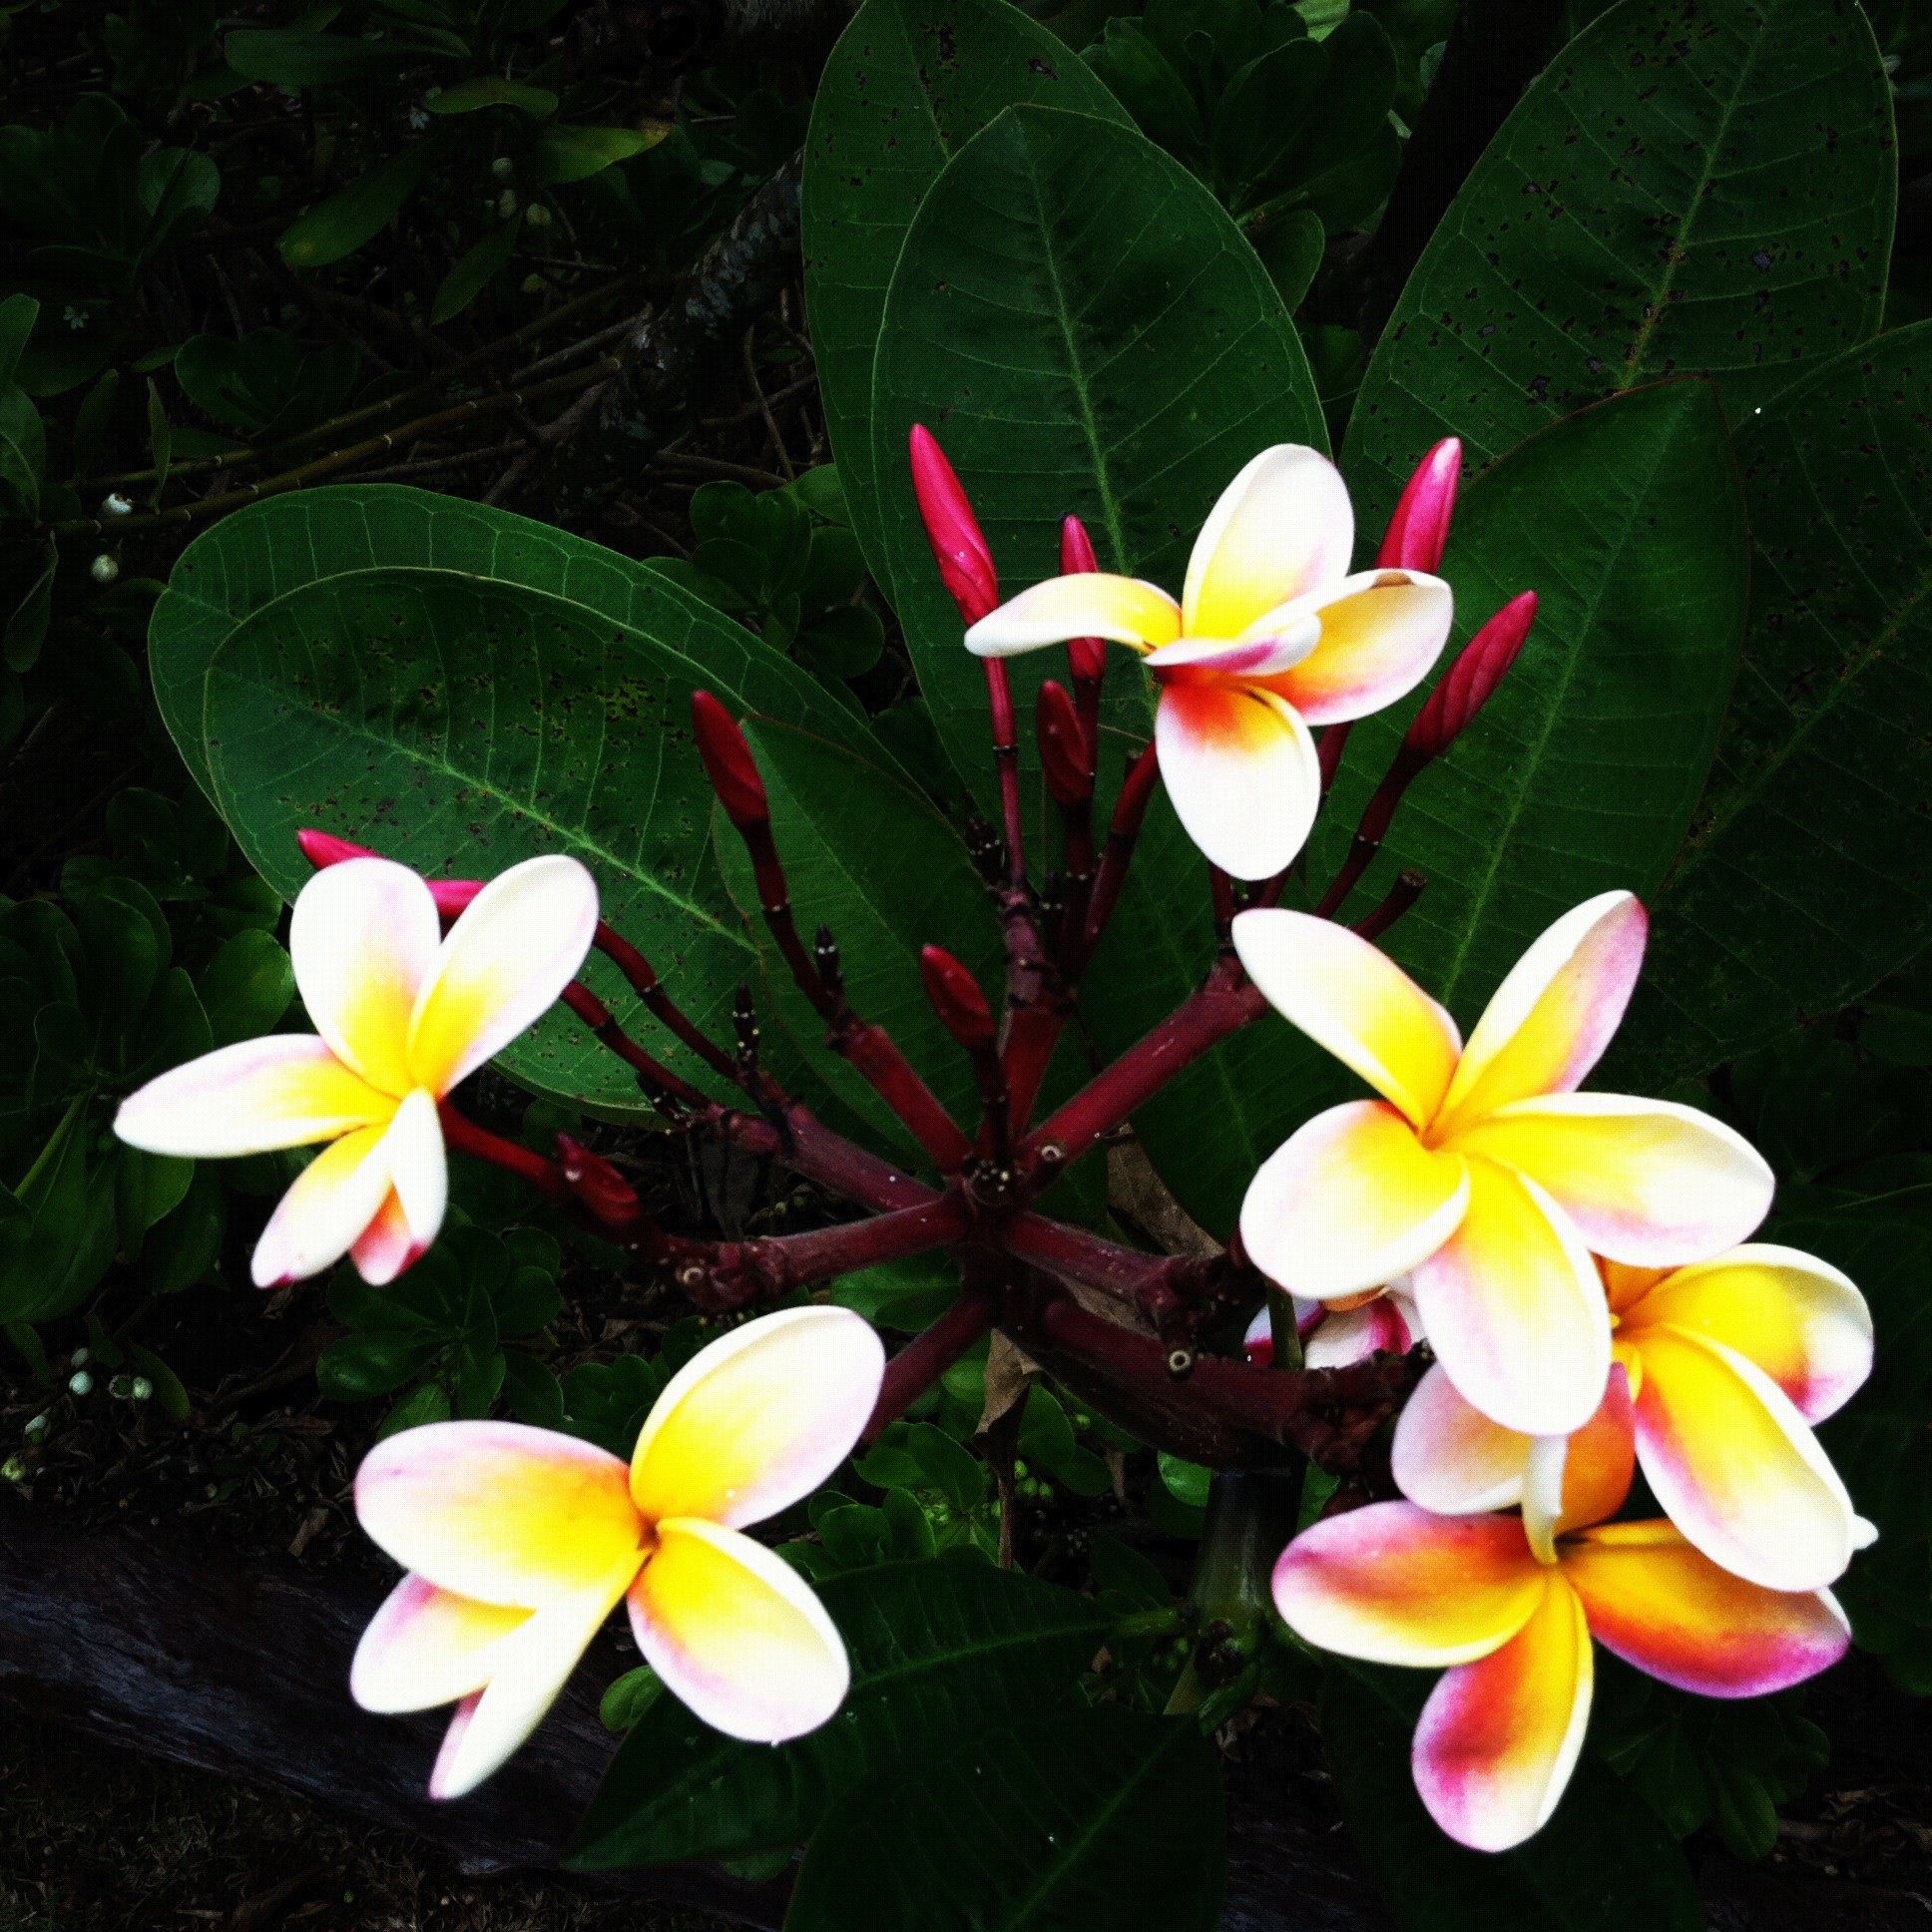
nature, blossom, plant, flower, petal, spring, hawaii, flora, wildflower, flowers, beautiful, plumeria, fragrant